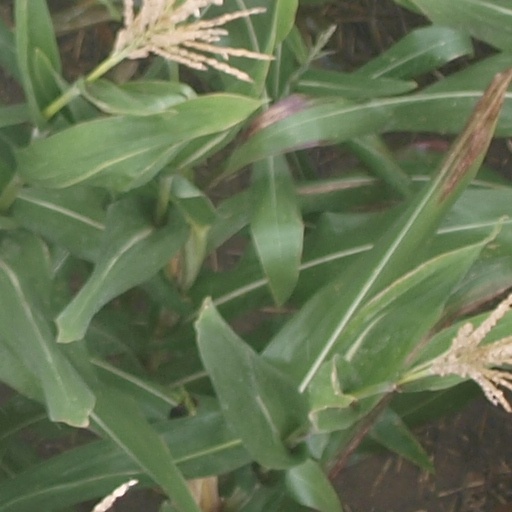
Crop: maize; corn